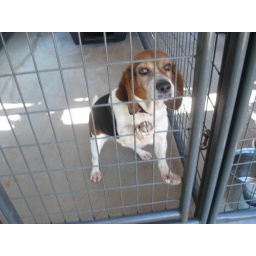
Stray held by publicOtto, near Hwy 21The person that found her put the pink collar on her. Found on 6/24/10